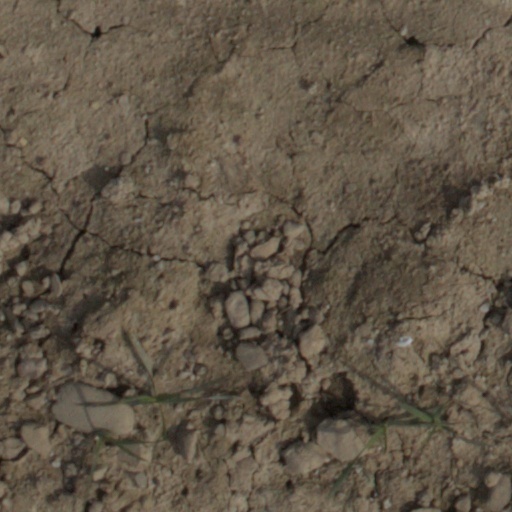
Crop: wheat